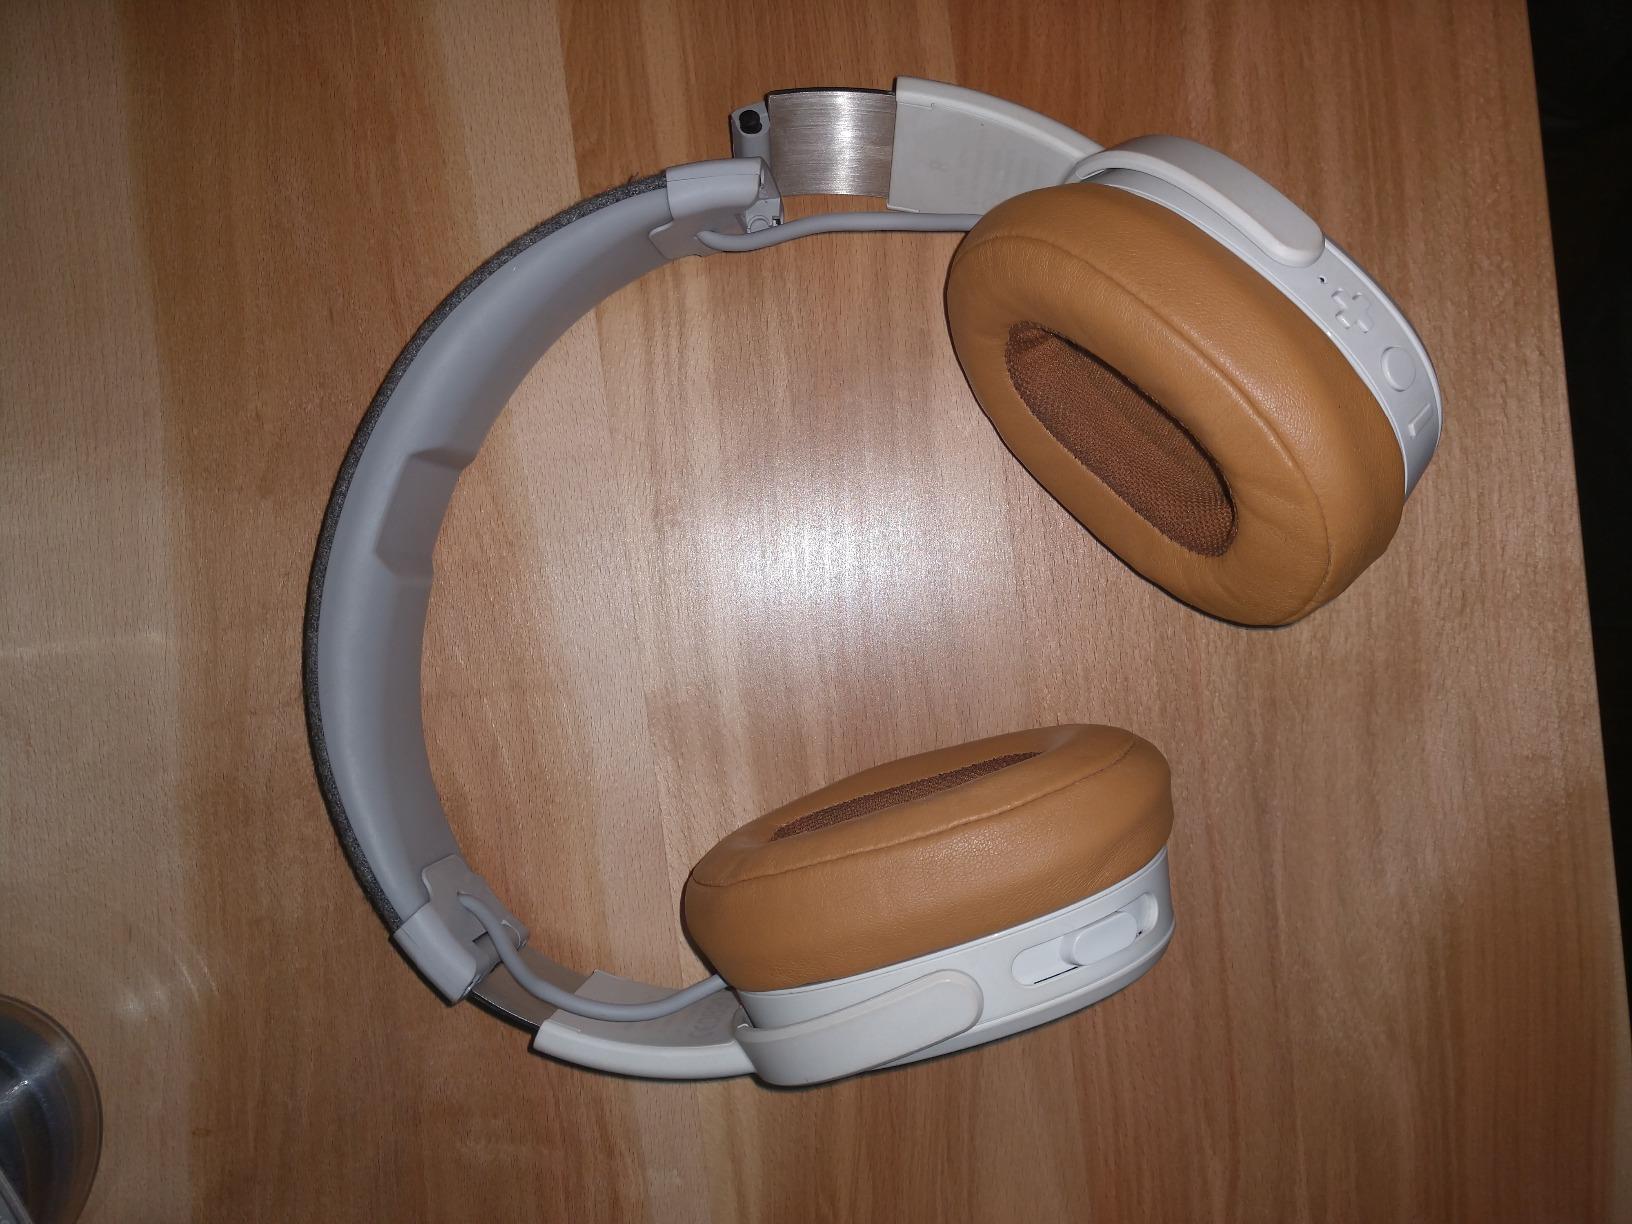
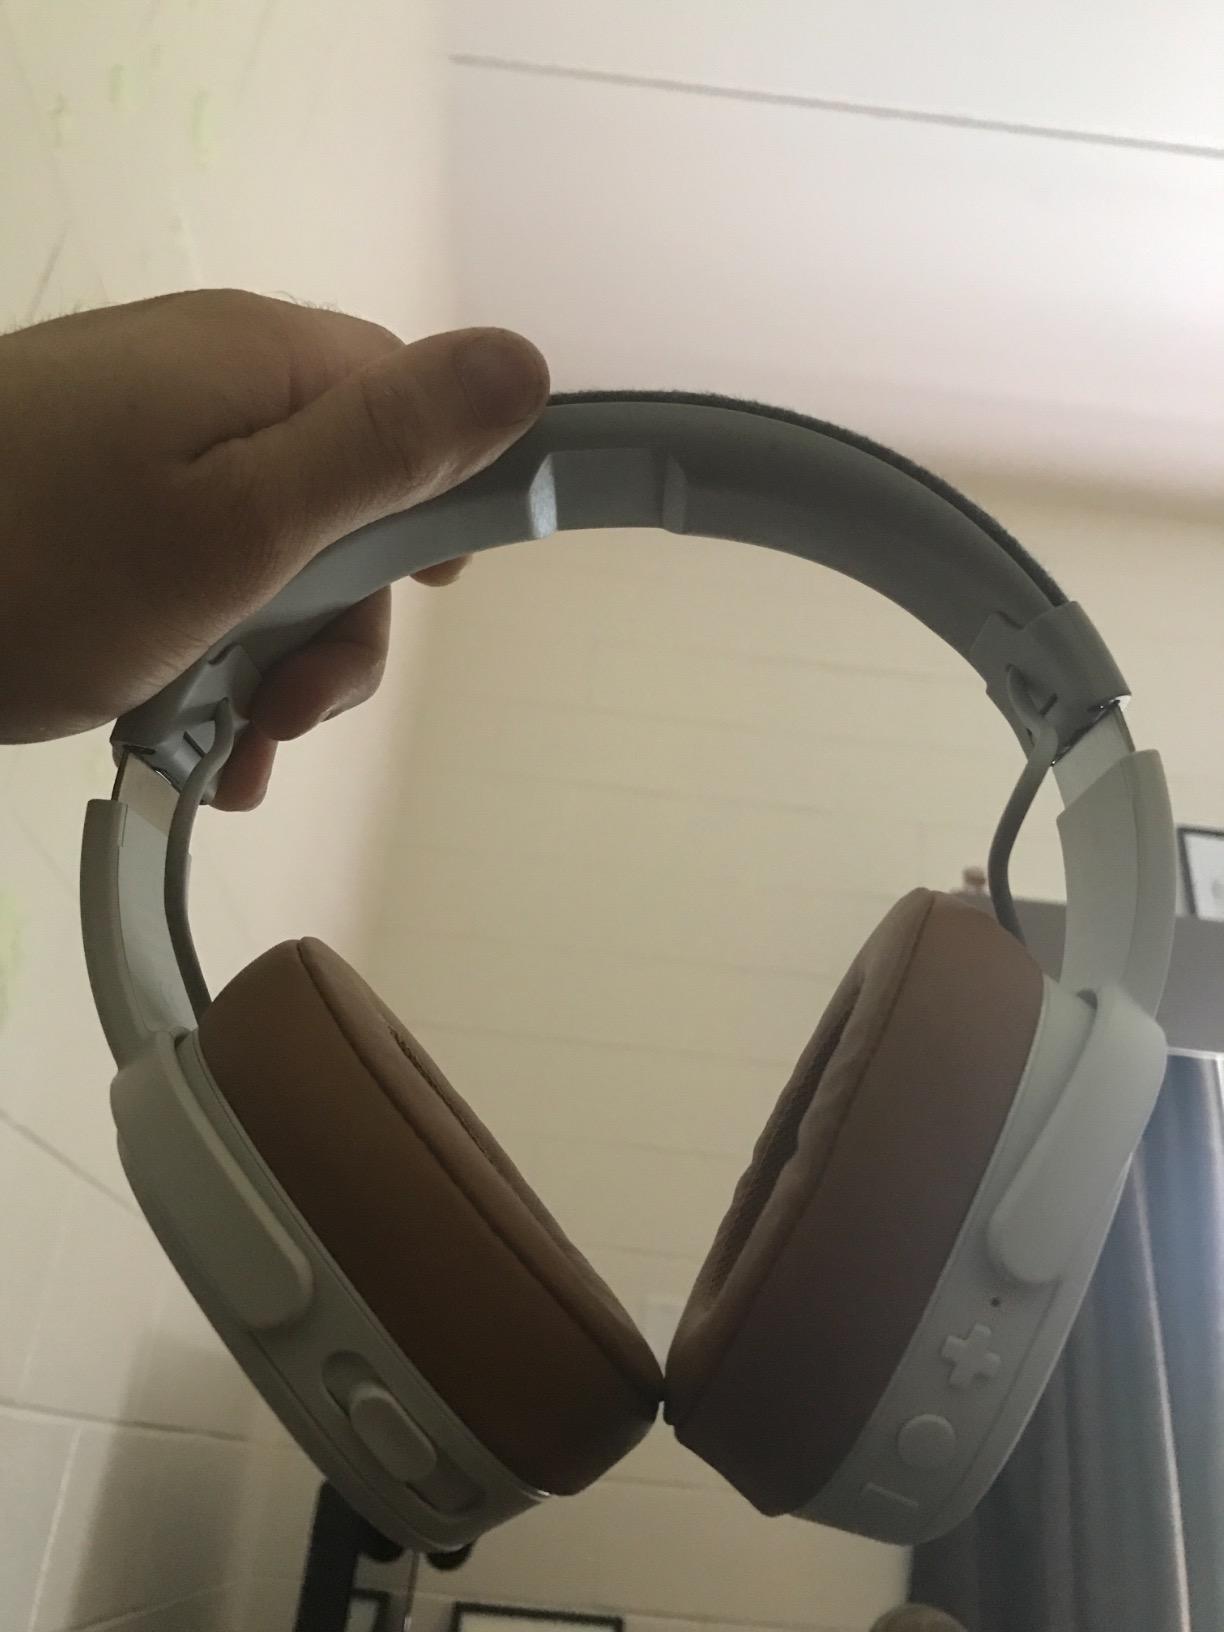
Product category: headphones
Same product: yes